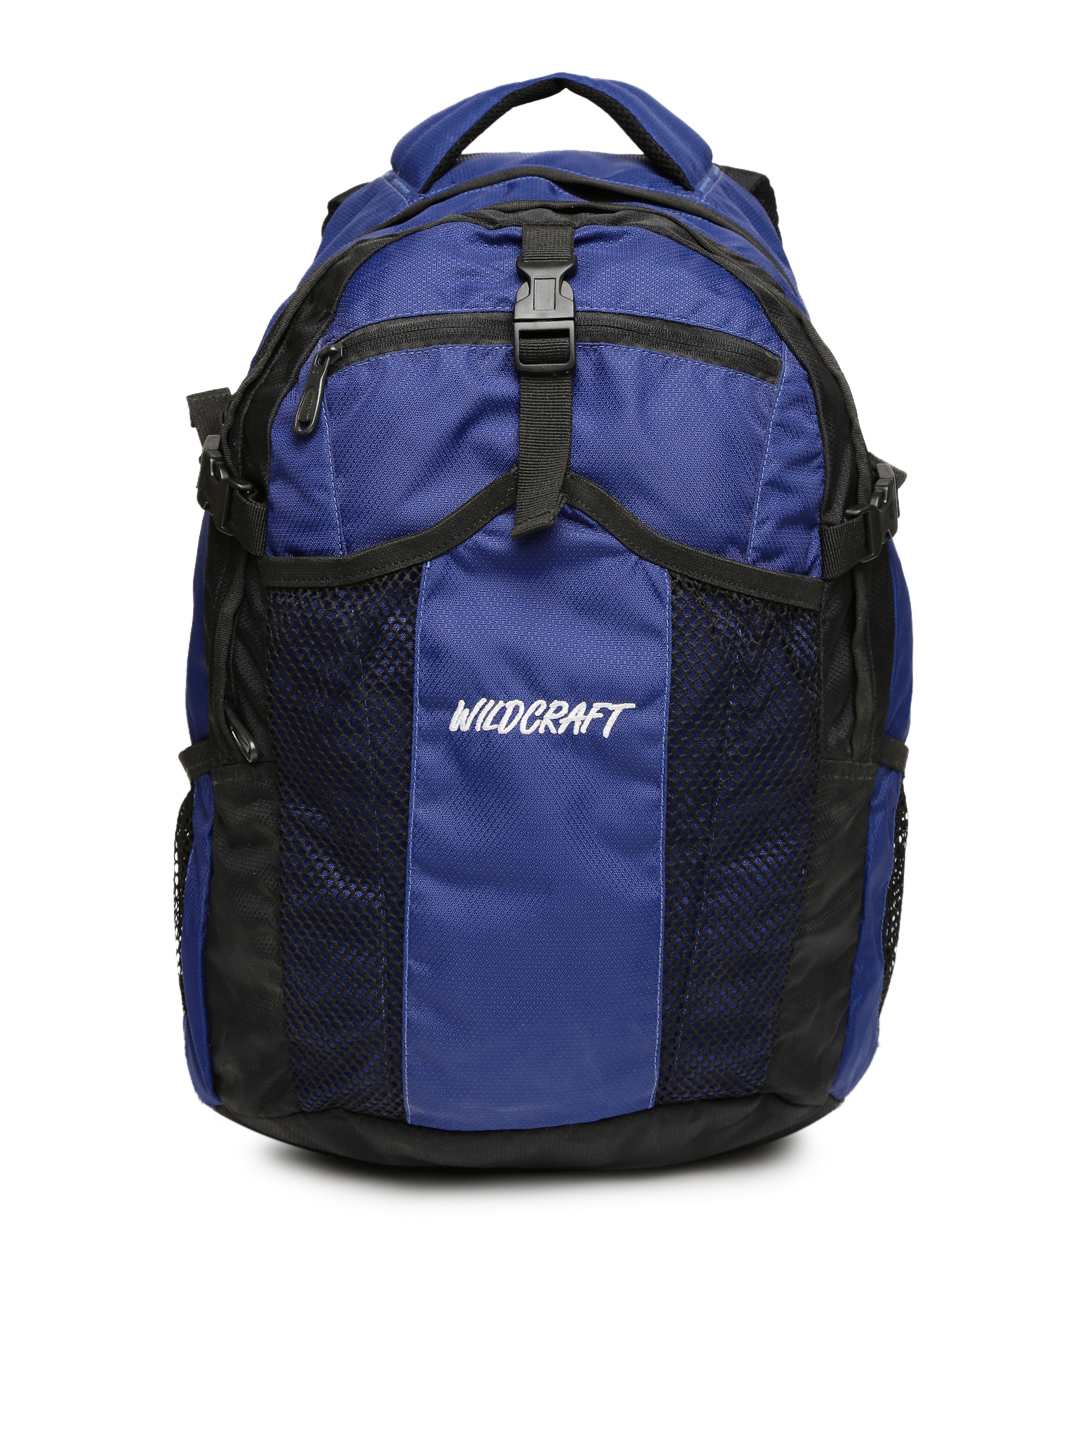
Wildcraft Unisex Blue & Black Gear for Life Backpack
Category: Accessories / Bags / Backpacks
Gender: Unisex
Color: Blue
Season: Winter 2015
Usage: Casual